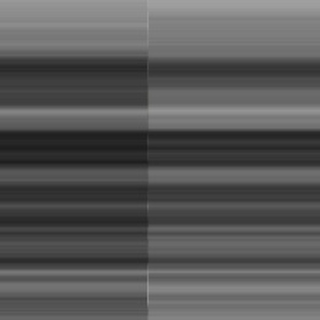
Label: sugarcane_bacterial_blight